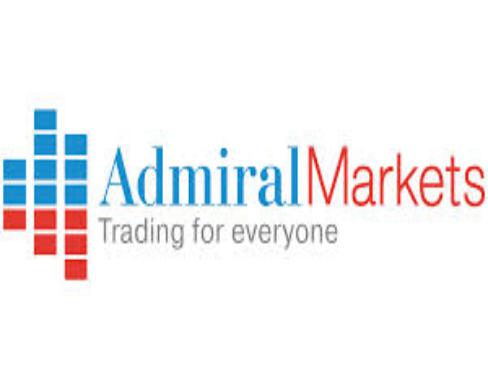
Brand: Admiral
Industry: Clothes